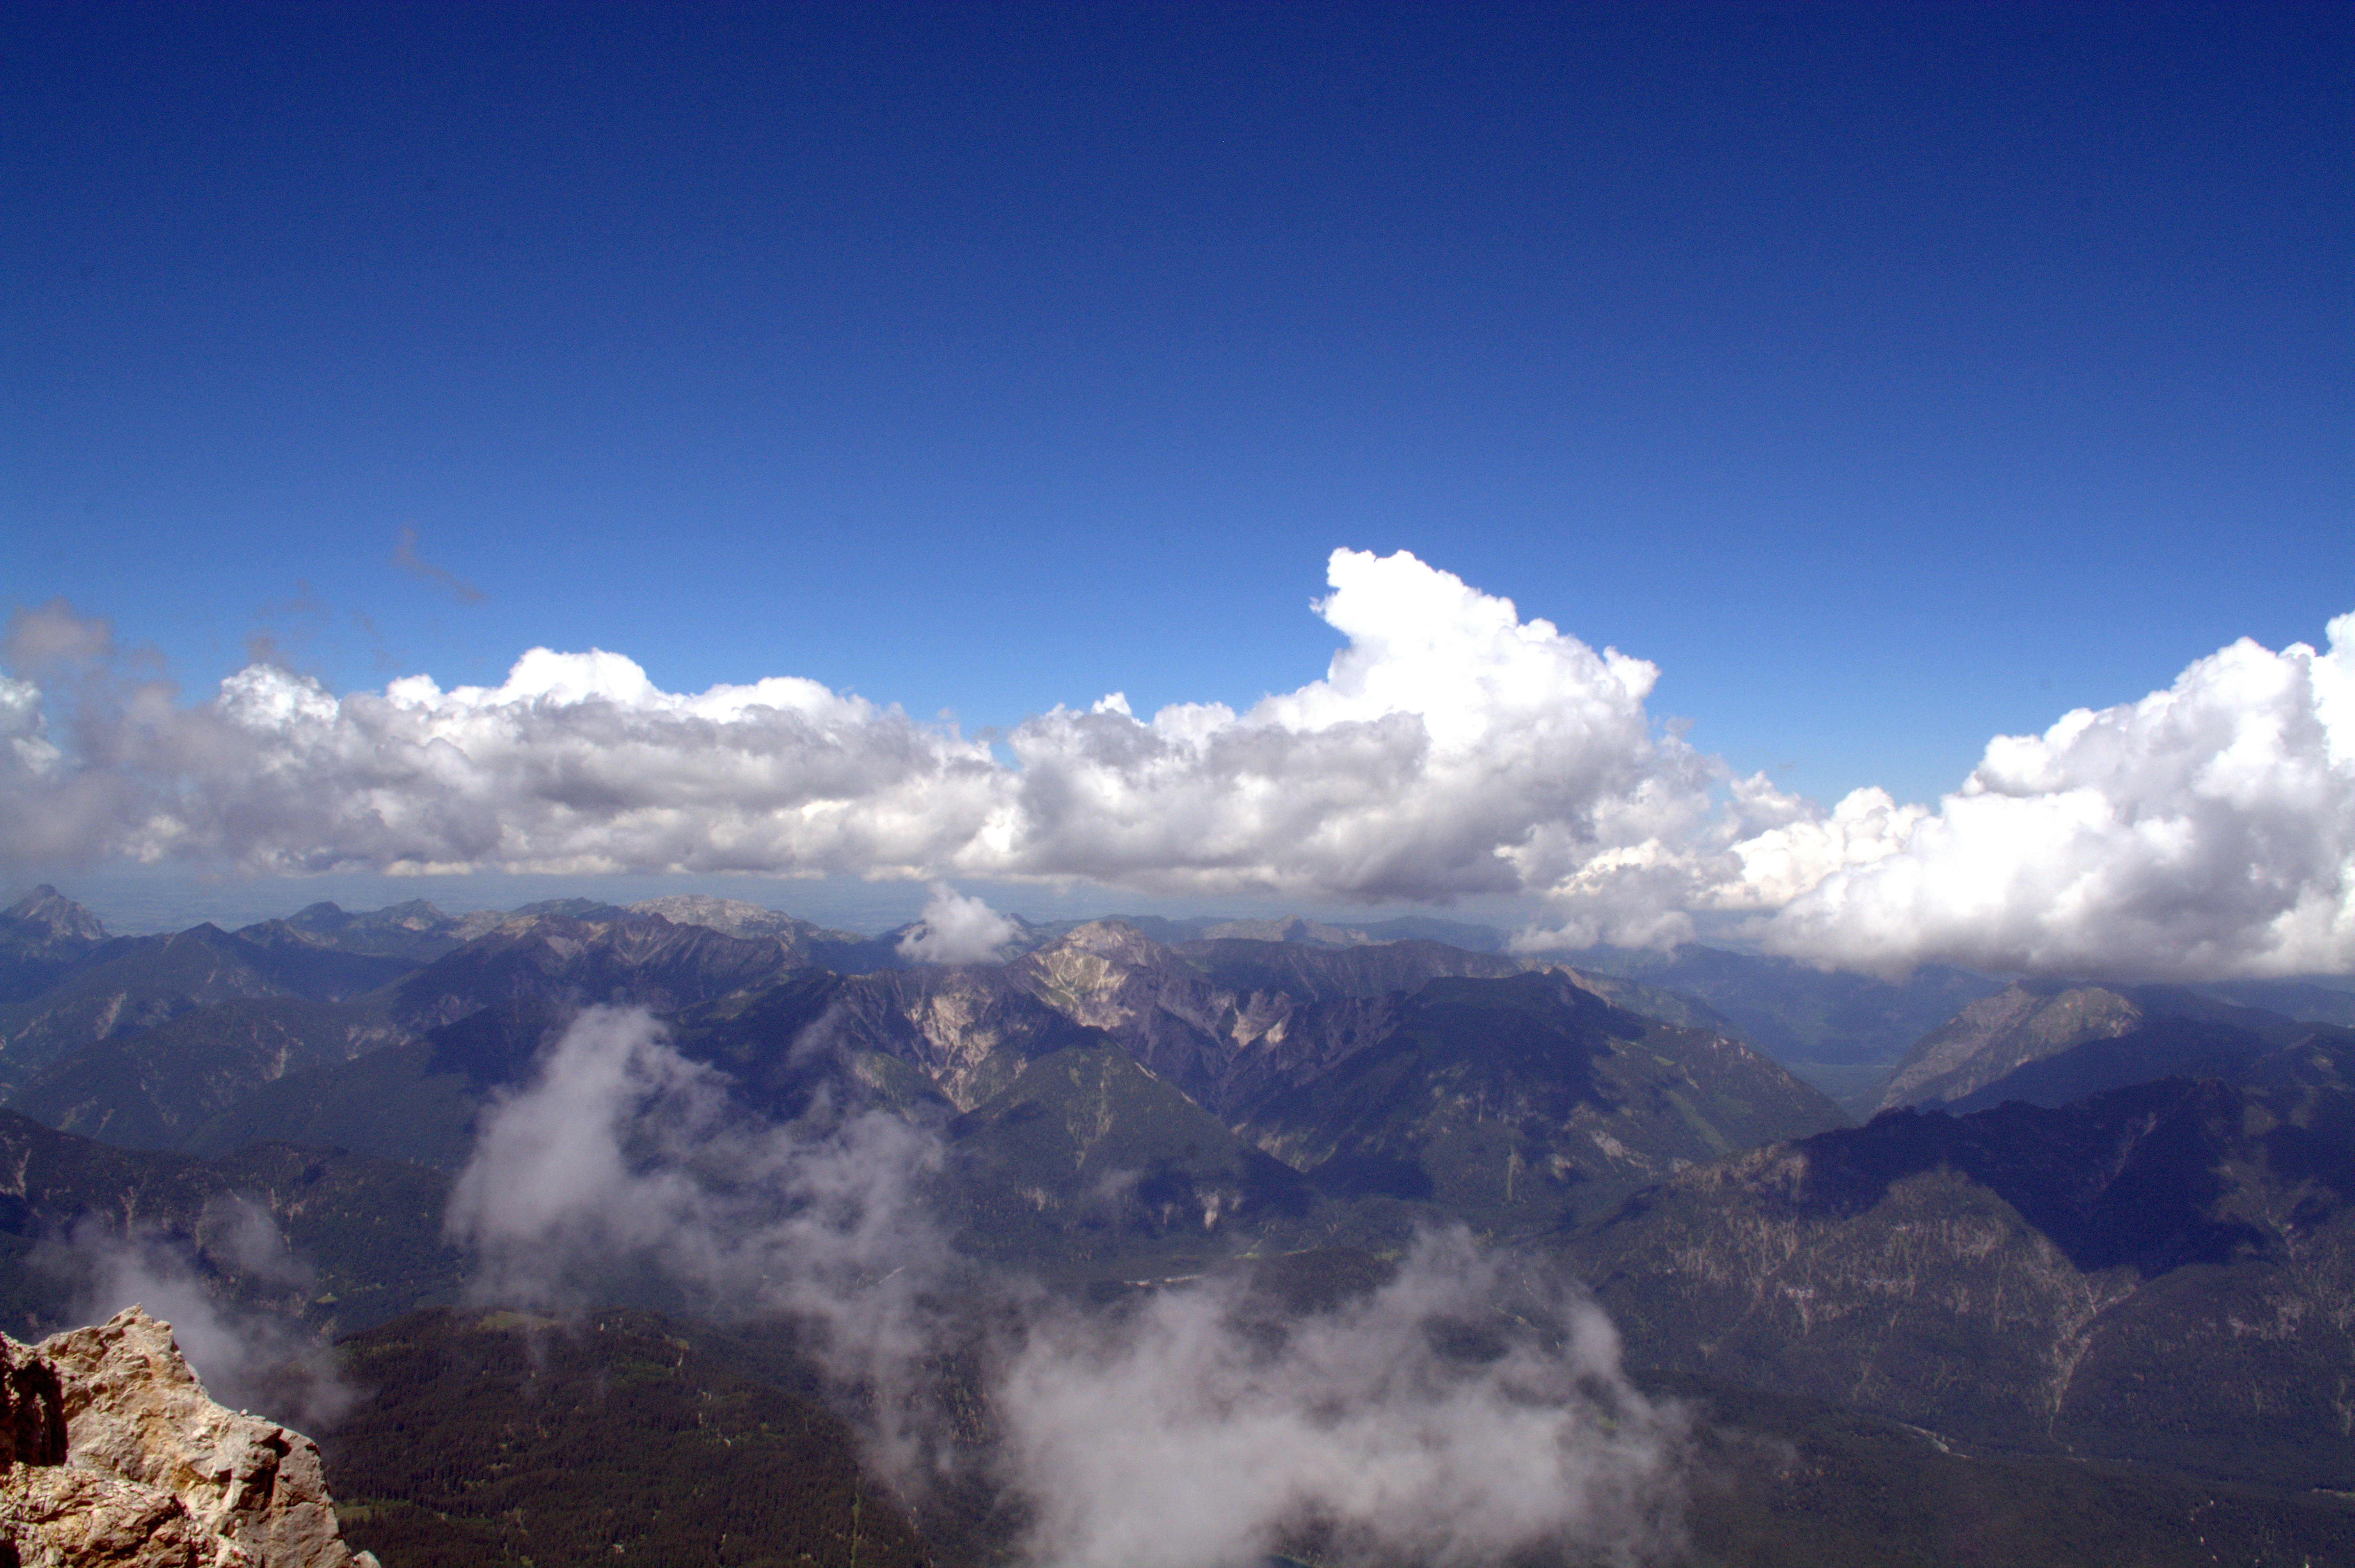
outdoor, mountain, snow, cloud, sky, sunlight, hill, view, mountain range, glacier, cumulus, holiday, rest, ridge, summit, relaxation, mountains, alps, plateau, zugspitze, silent, garmisch, landform, mountain pass, far right, rock rocks, eastern alps, wetterstein mountains, geographical feature, atmospheric phenomenon, atmosphere of earth, mountainous landforms